Lactation

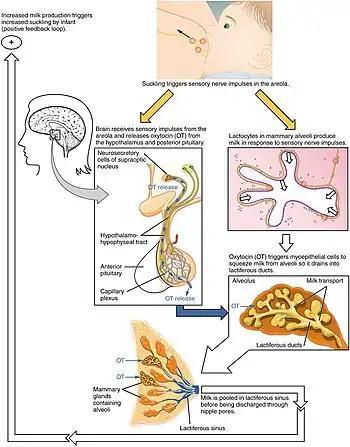
Flowchart showing the mechanism of let-down reflex

This is the mechanism by which milk is transported from the breast alveoli to the nipple. Suckling by the baby stimulates the paraventricular nuclei and supraoptic nucleus in the hypothalamus, which signals to the posterior pituitary gland to produce oxytocin. Oxytocin stimulates contraction of the myoepithelial cells surrounding the alveoli, which already hold milk. The increased pressure causes milk to flow through the duct system and be released through the nipple. This response can be conditioned e.g. to the cry of the baby.